Sport in Turkey

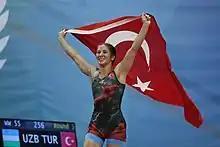
Zeynep Yetgil at 2021 Islamic Solidarity Games

Athletics is another fast improving sport. Süreyya Ayhan set the 1500m world record in 2003 and Elvan Abeylegesse set a new 5000m record in 2004. In 2010 European Athletics Championships Alemitu Bekele and Elvan Abeylegesse won gold and silver medals respectively in Women's 5000 metres and Elvan Abeylegesse medal in Women's 10000 metres. Nevin Yanıt won first European Championship in a sprint race for Turkey by winning gold in Women's 100 metres hurdles. In 2011 European Athletics Indoor Championships Kemal Koyuncu won silver in Men's 1500 metres and Halil Akkas won bronze in Men's 3000 metres. In 2017, Ramil Guliyev of Fenerbahçe won Turkey's first ever gold medal in the men's 200 metre race at the 2017 World Championships, being the second white athlete in history to achieve this feat. The country also hosts major marathons such as Istanbul Marathon.